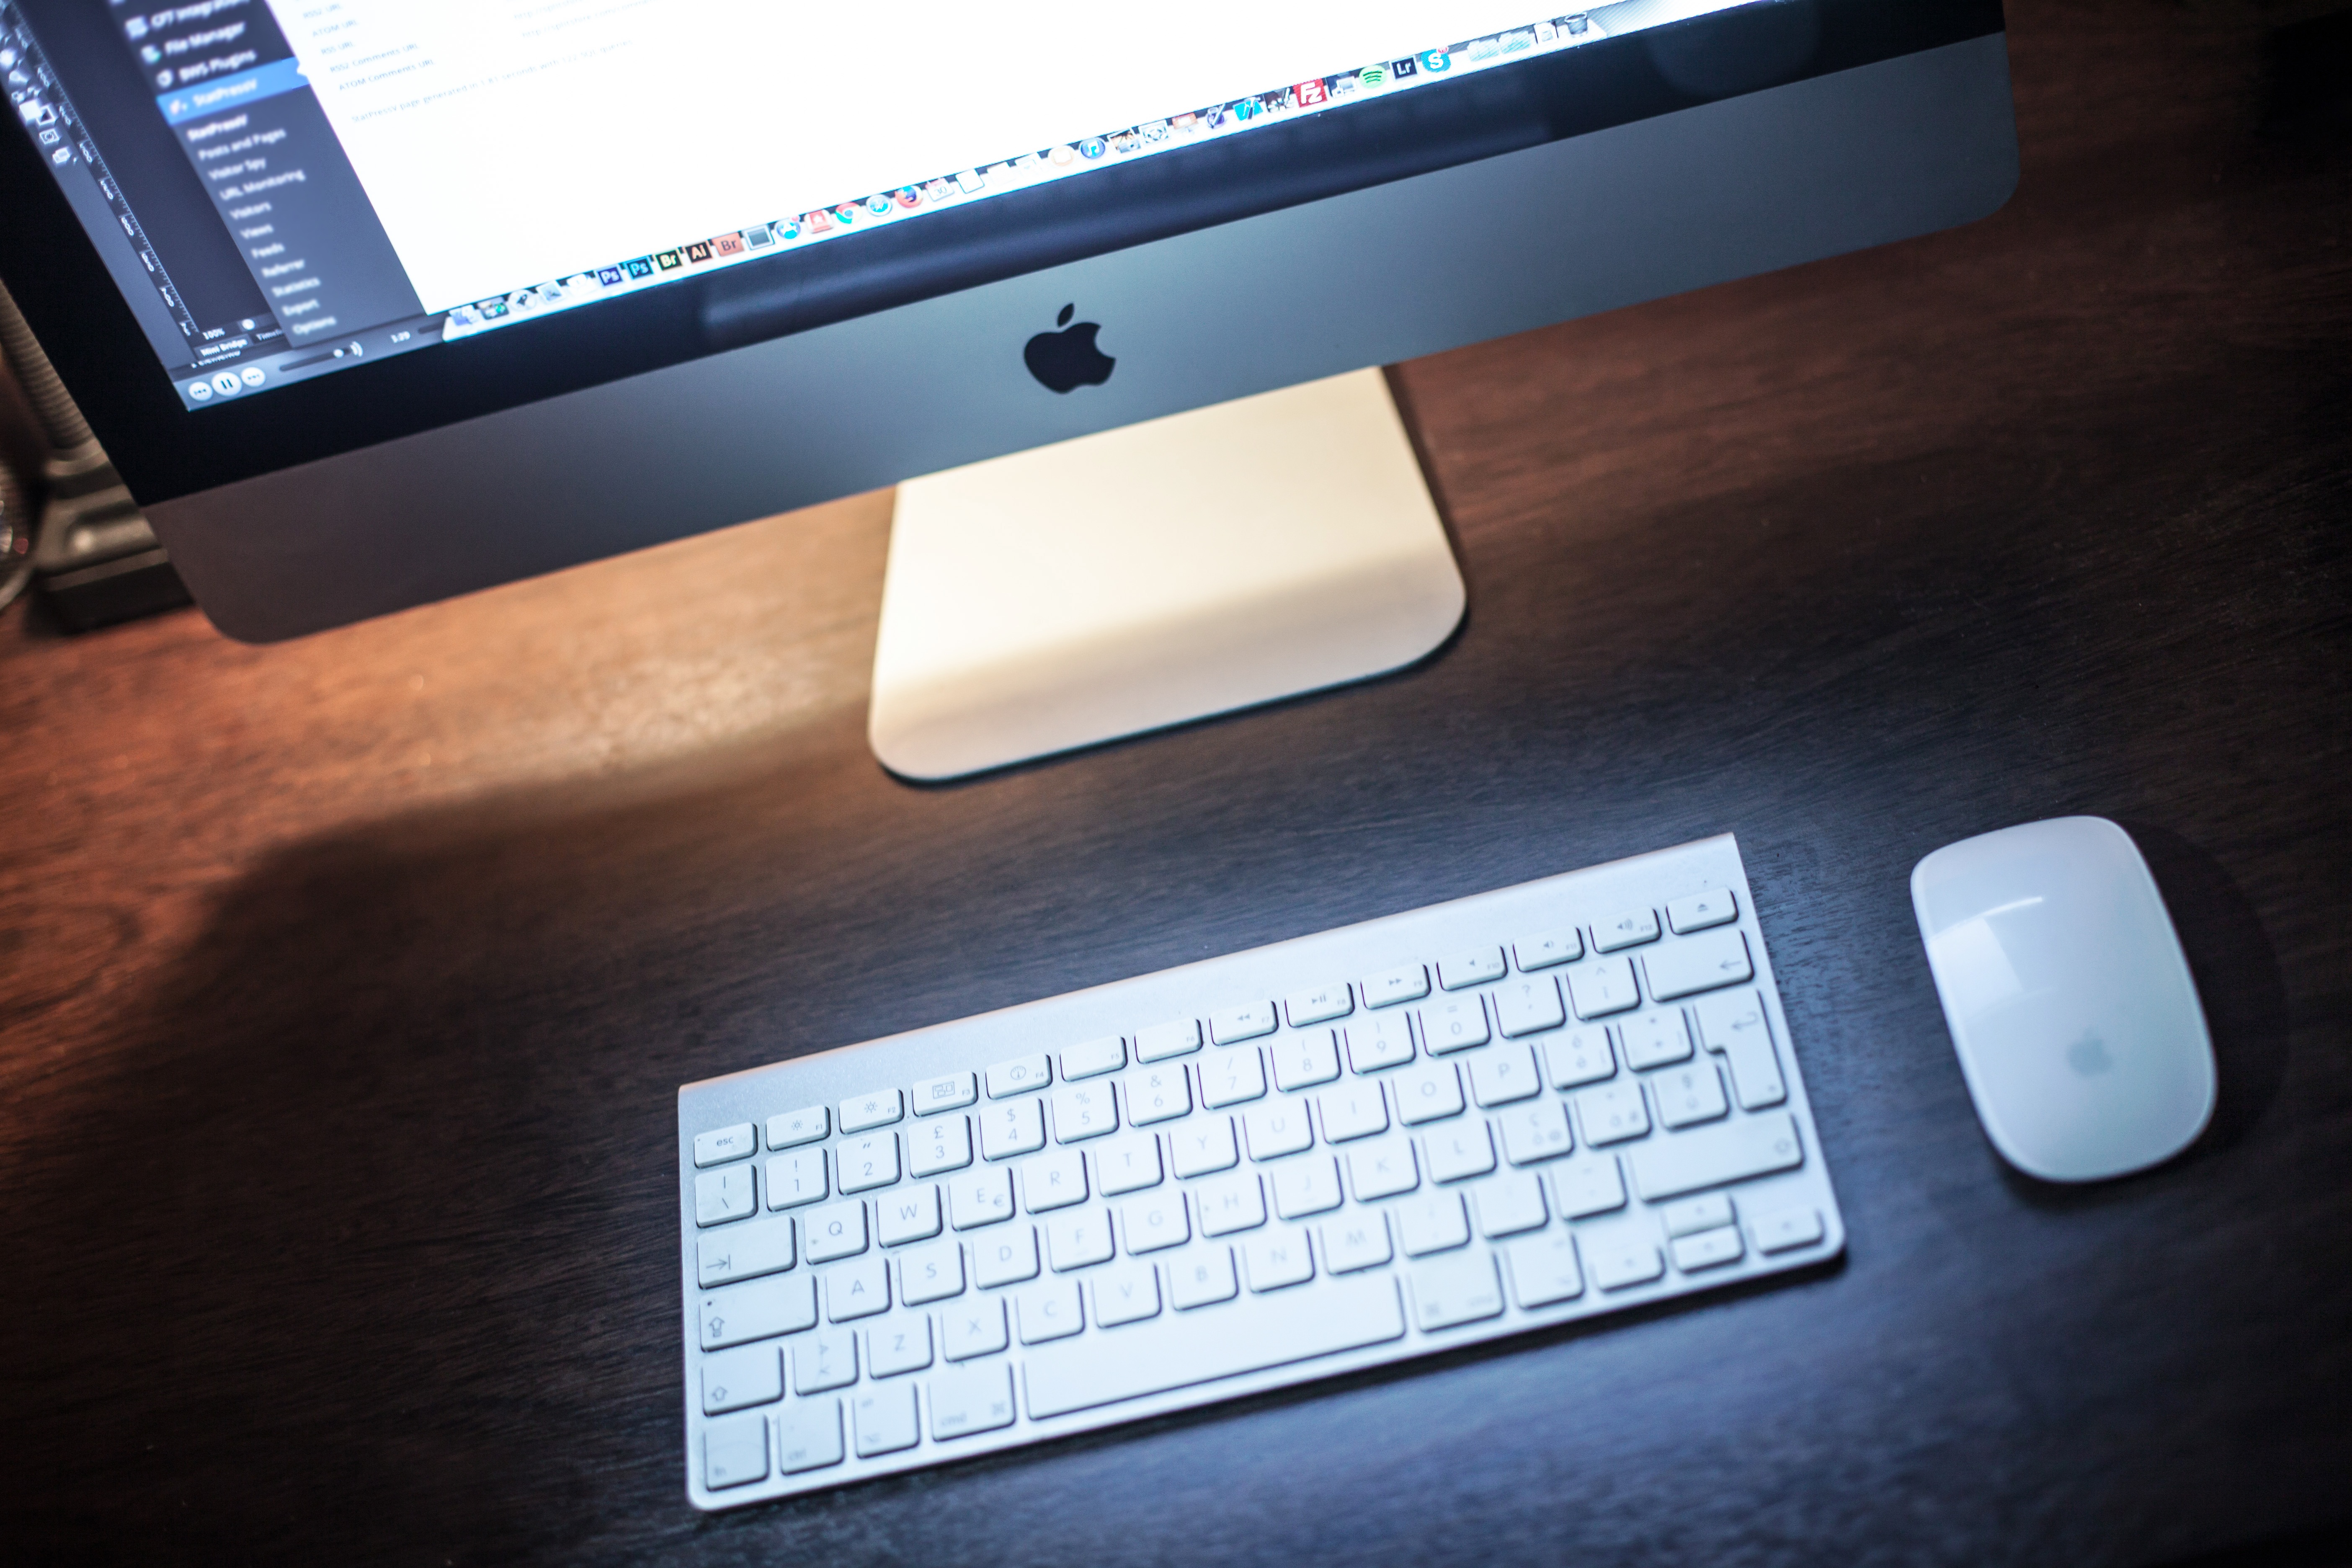
laptop, computer, apple, keyboard, technology, mouse, equipment, desktop, communication, gadget, business, workstation, monitor, imac, display, multimedia, screenshot, computer keyboard, desktop computer, personal computer, computer monitor, electronic device, computer hardware, personal computer hardware, display device, magic mouse